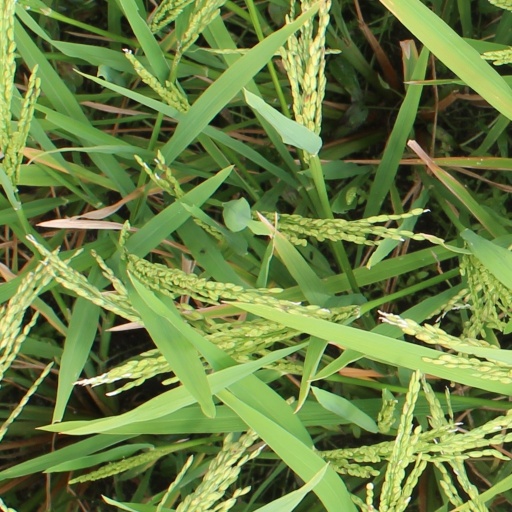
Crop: rice